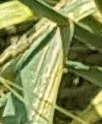
Label: Wheat___Yellow_Rust